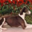
Label: dog